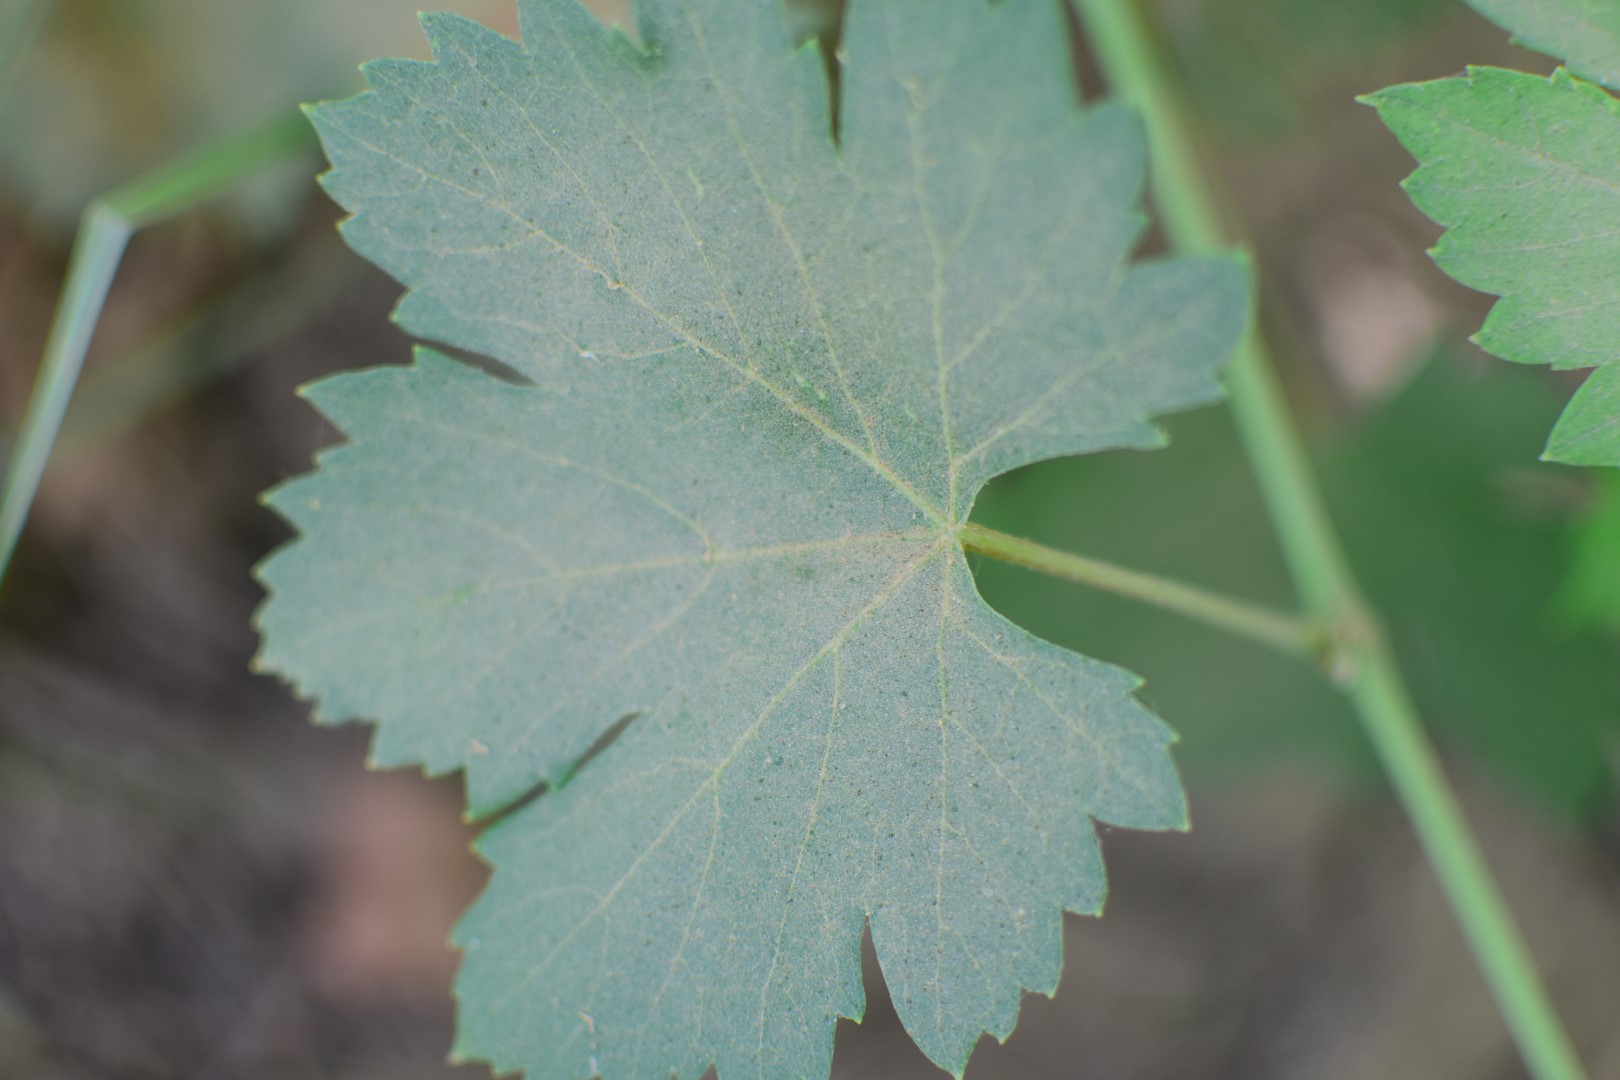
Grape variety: Halawani